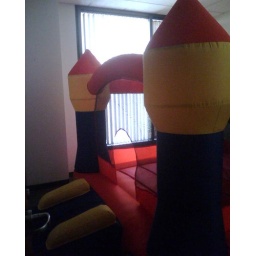
Bounce house in an empty office